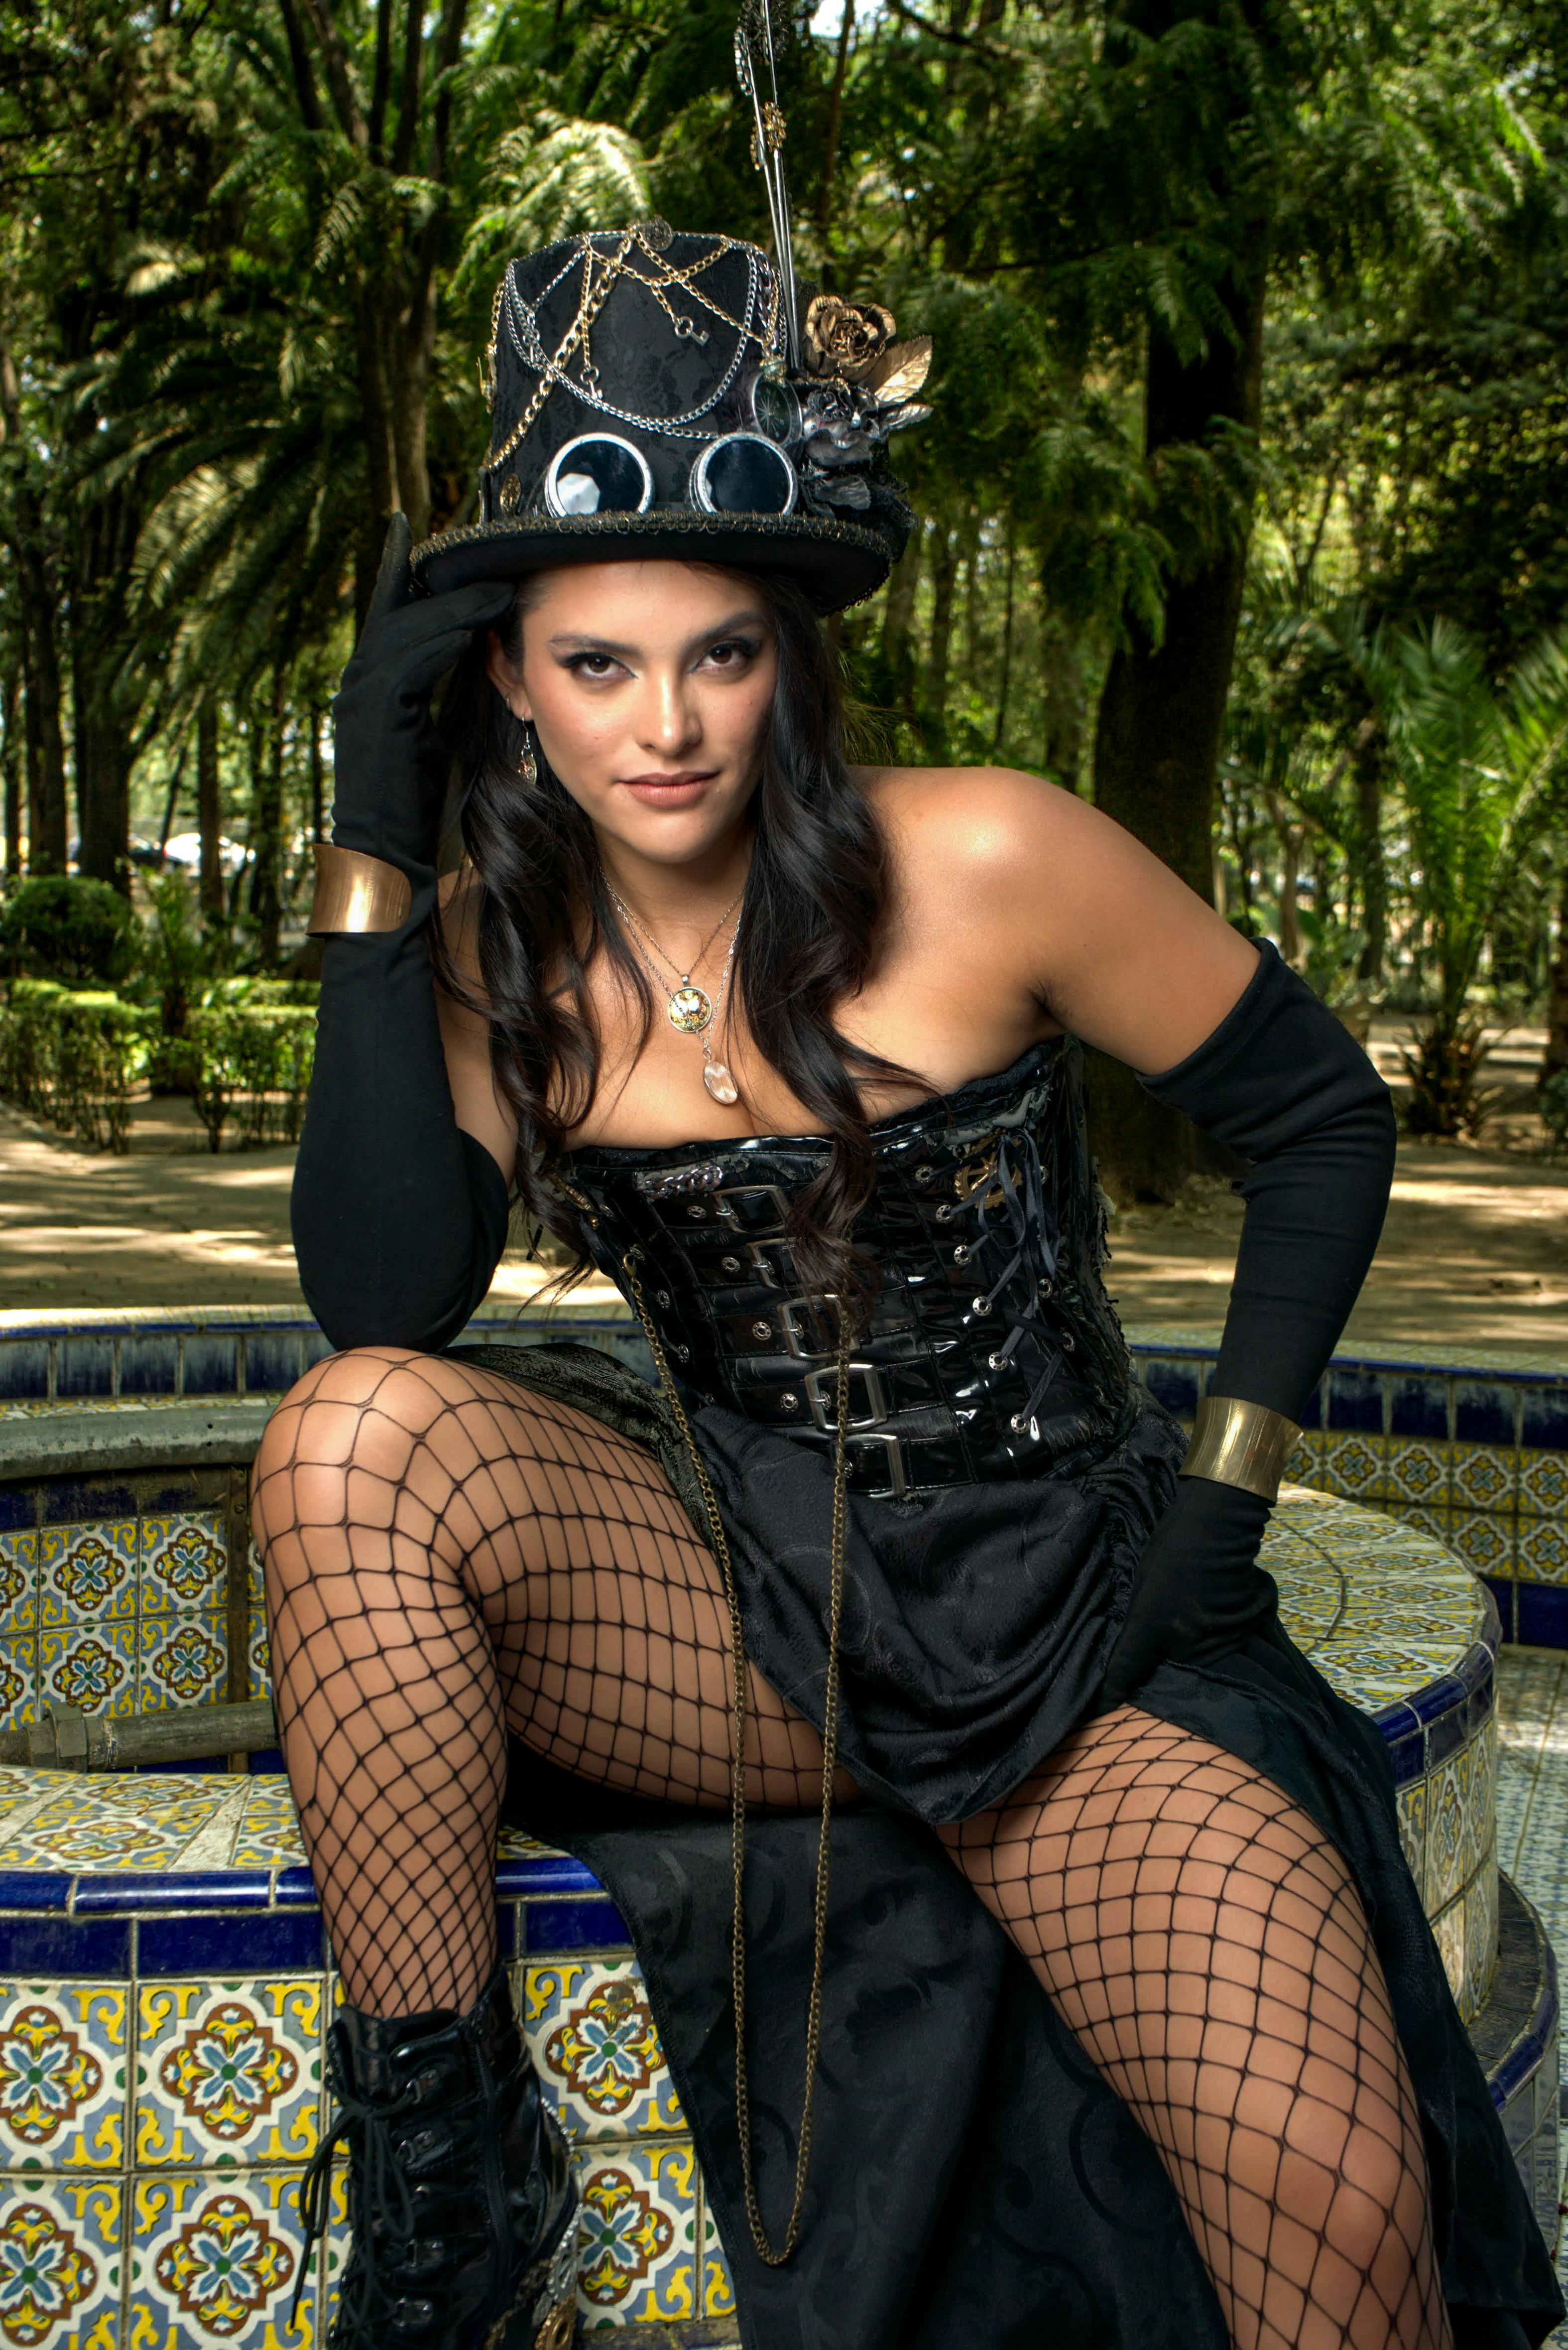
woman, hairstyle, hat, plant, flash photography, eyewear, sun hat, thigh, tree, style, cool, black hair, headgear, goggles, glove, people, fashion design, costume hat, helmet, jewellery, long hair, human leg, personal protective equipment, goth subculture, headpiece, bicycle helmet, event, necklace, fashion accessory, sunglasses, sitting, costume, formal wear, boot, grass, art model, Gothic fashion, stocking, sandal, photo shoot, fashion model, costume accessory, model